1946–47 Ashes series

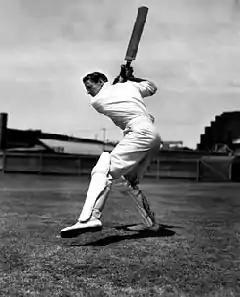
Keith Miller hit 7 fours in his 34 not out to win the Fifth Test.

On a pitch taking spin Yardley depended on Bedser and Wright to win the match and the spinner came on after only one over from Edrich. The roller had pressed the wicket and Sid Barnes and Arthur Morris decided to make runs while its effects lasted. They made 45 for the first wicket when Morris gambled on a third run when Compton misfielded and was run out. Bradman edged a ball from Wright to Edrich at slip, who dropped it, but Barnes was taken by Evans off Bedser. In the end it was Edrich's dropped catch that decided the day as Bradman and Hassett dropped anchor and took an hour to make 13 runs, tiring out the bowlers as they did so. When Bedser and Wright were rested they attacked their replacements Edrich and Smith, who were replaced by Yardley and Wright after two overs. Australia reached tea with 110/2 and in the last session they chased the runs. Bradman was out to Bedser (2/76) for 63 and Hassett to Wright (2/93) for 47, but Keith Miller was told to get runs quickly before time ran out. "No message ever had a readier recipient" and he struck 7 fours in his unbeaten 34 off 44 balls. A grateful Bradman spoke of "the sheer artistry, the classical style and power of an innings by Miller" when interviewed just after the Test. Hamance was out for 1, but Australia reached 214/5 and won by 5 wickets.